Norristhorpe

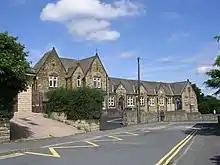
Norristhorpe Junior and Infants School

Norristhorpe has a primary school, an Anglican church, and a United Reformed Church. A Methodist chapel, built in 1906, was closed in 2004 and is now a private house.